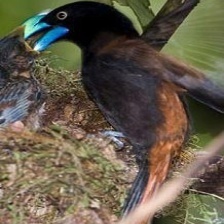
Species: HELMET VANGA
Scientific name: EURYCEROS PREVOSTII